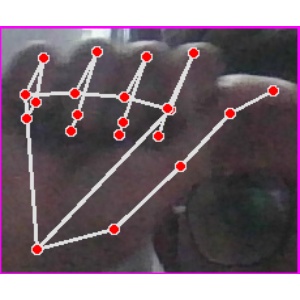
अक्षर: छ